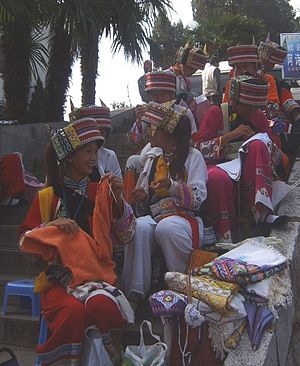
Yi (folk) / Sprog
Yi-kvinder
Yi, i Vesten også kendt under det forældede og vistnok nedsættende navn Lolo, er et af de 56 offentlig anerkendte folkeslag i Folkerepublikken Kina. Det tæller ca otte millioner mennesker i Kina og bor spredt rundt i de syd- og vestkinesiske provinser Sichuan, Yunnan, Guizhou og Guangxi, for det meste i bjergområder.